Étienne Ghys

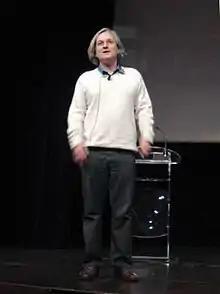
Étienne Ghys, 2007

Étienne Ghys (born 29 December 1954) is a French mathematician. His research focuses mainly on geometry and dynamical systems, though his mathematical interests are broad. He also expresses much interest in the historical development of mathematical ideas, especially the contributions of Henri Poincaré.